Willian Maranhão

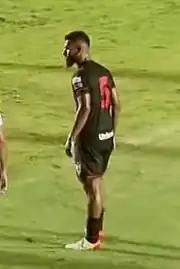
Willian Maranhão with Atlético Goianiense in 2021

Willian Marlon Ferreira Moraes (born 14 December 1995), known as Willian Maranhão, is a Brazilian footballer who plays as a defensive midfielder for Atlético Goianiense.